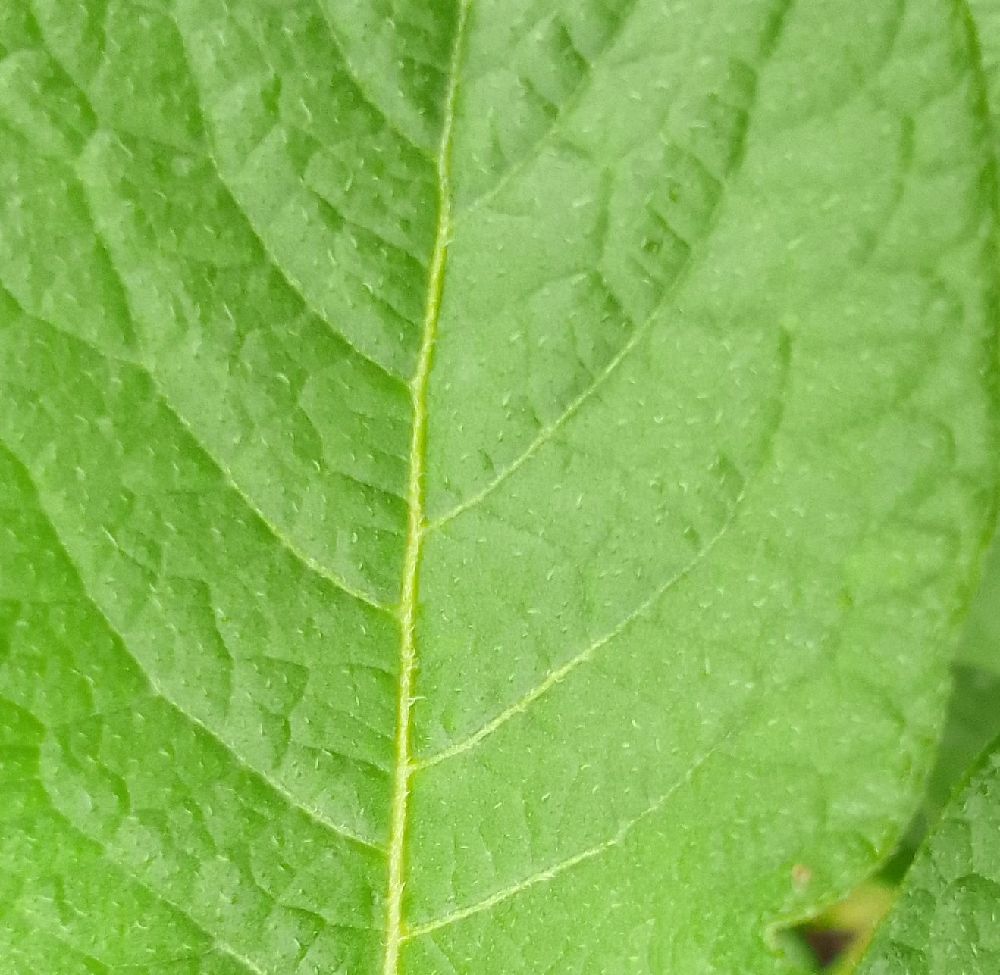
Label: Healthy